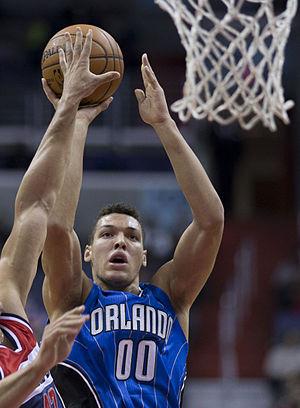
Aaron Gordon, né le 16 septembre 1995, est un joueur américain de basket-ball. Il évolue aux postes d'ailier et d'ailier fort.